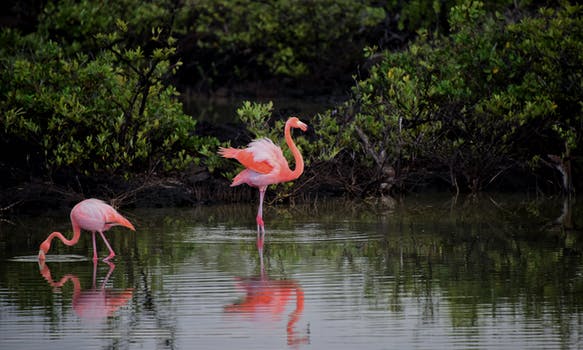
Label: No Watermark